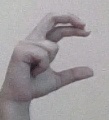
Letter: thal